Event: Nepal Earthquake
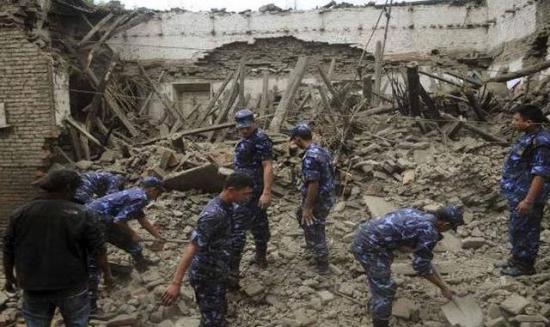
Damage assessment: damage